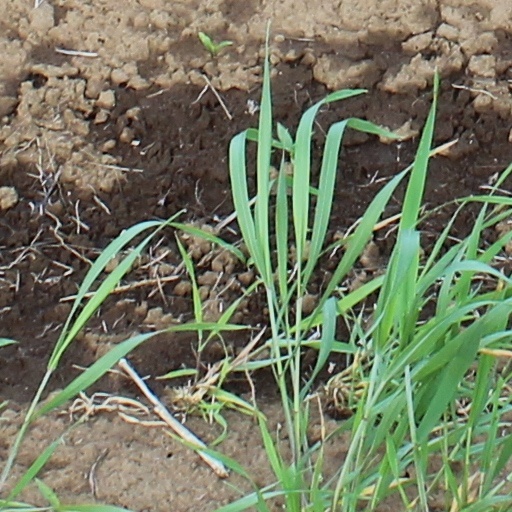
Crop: wheat